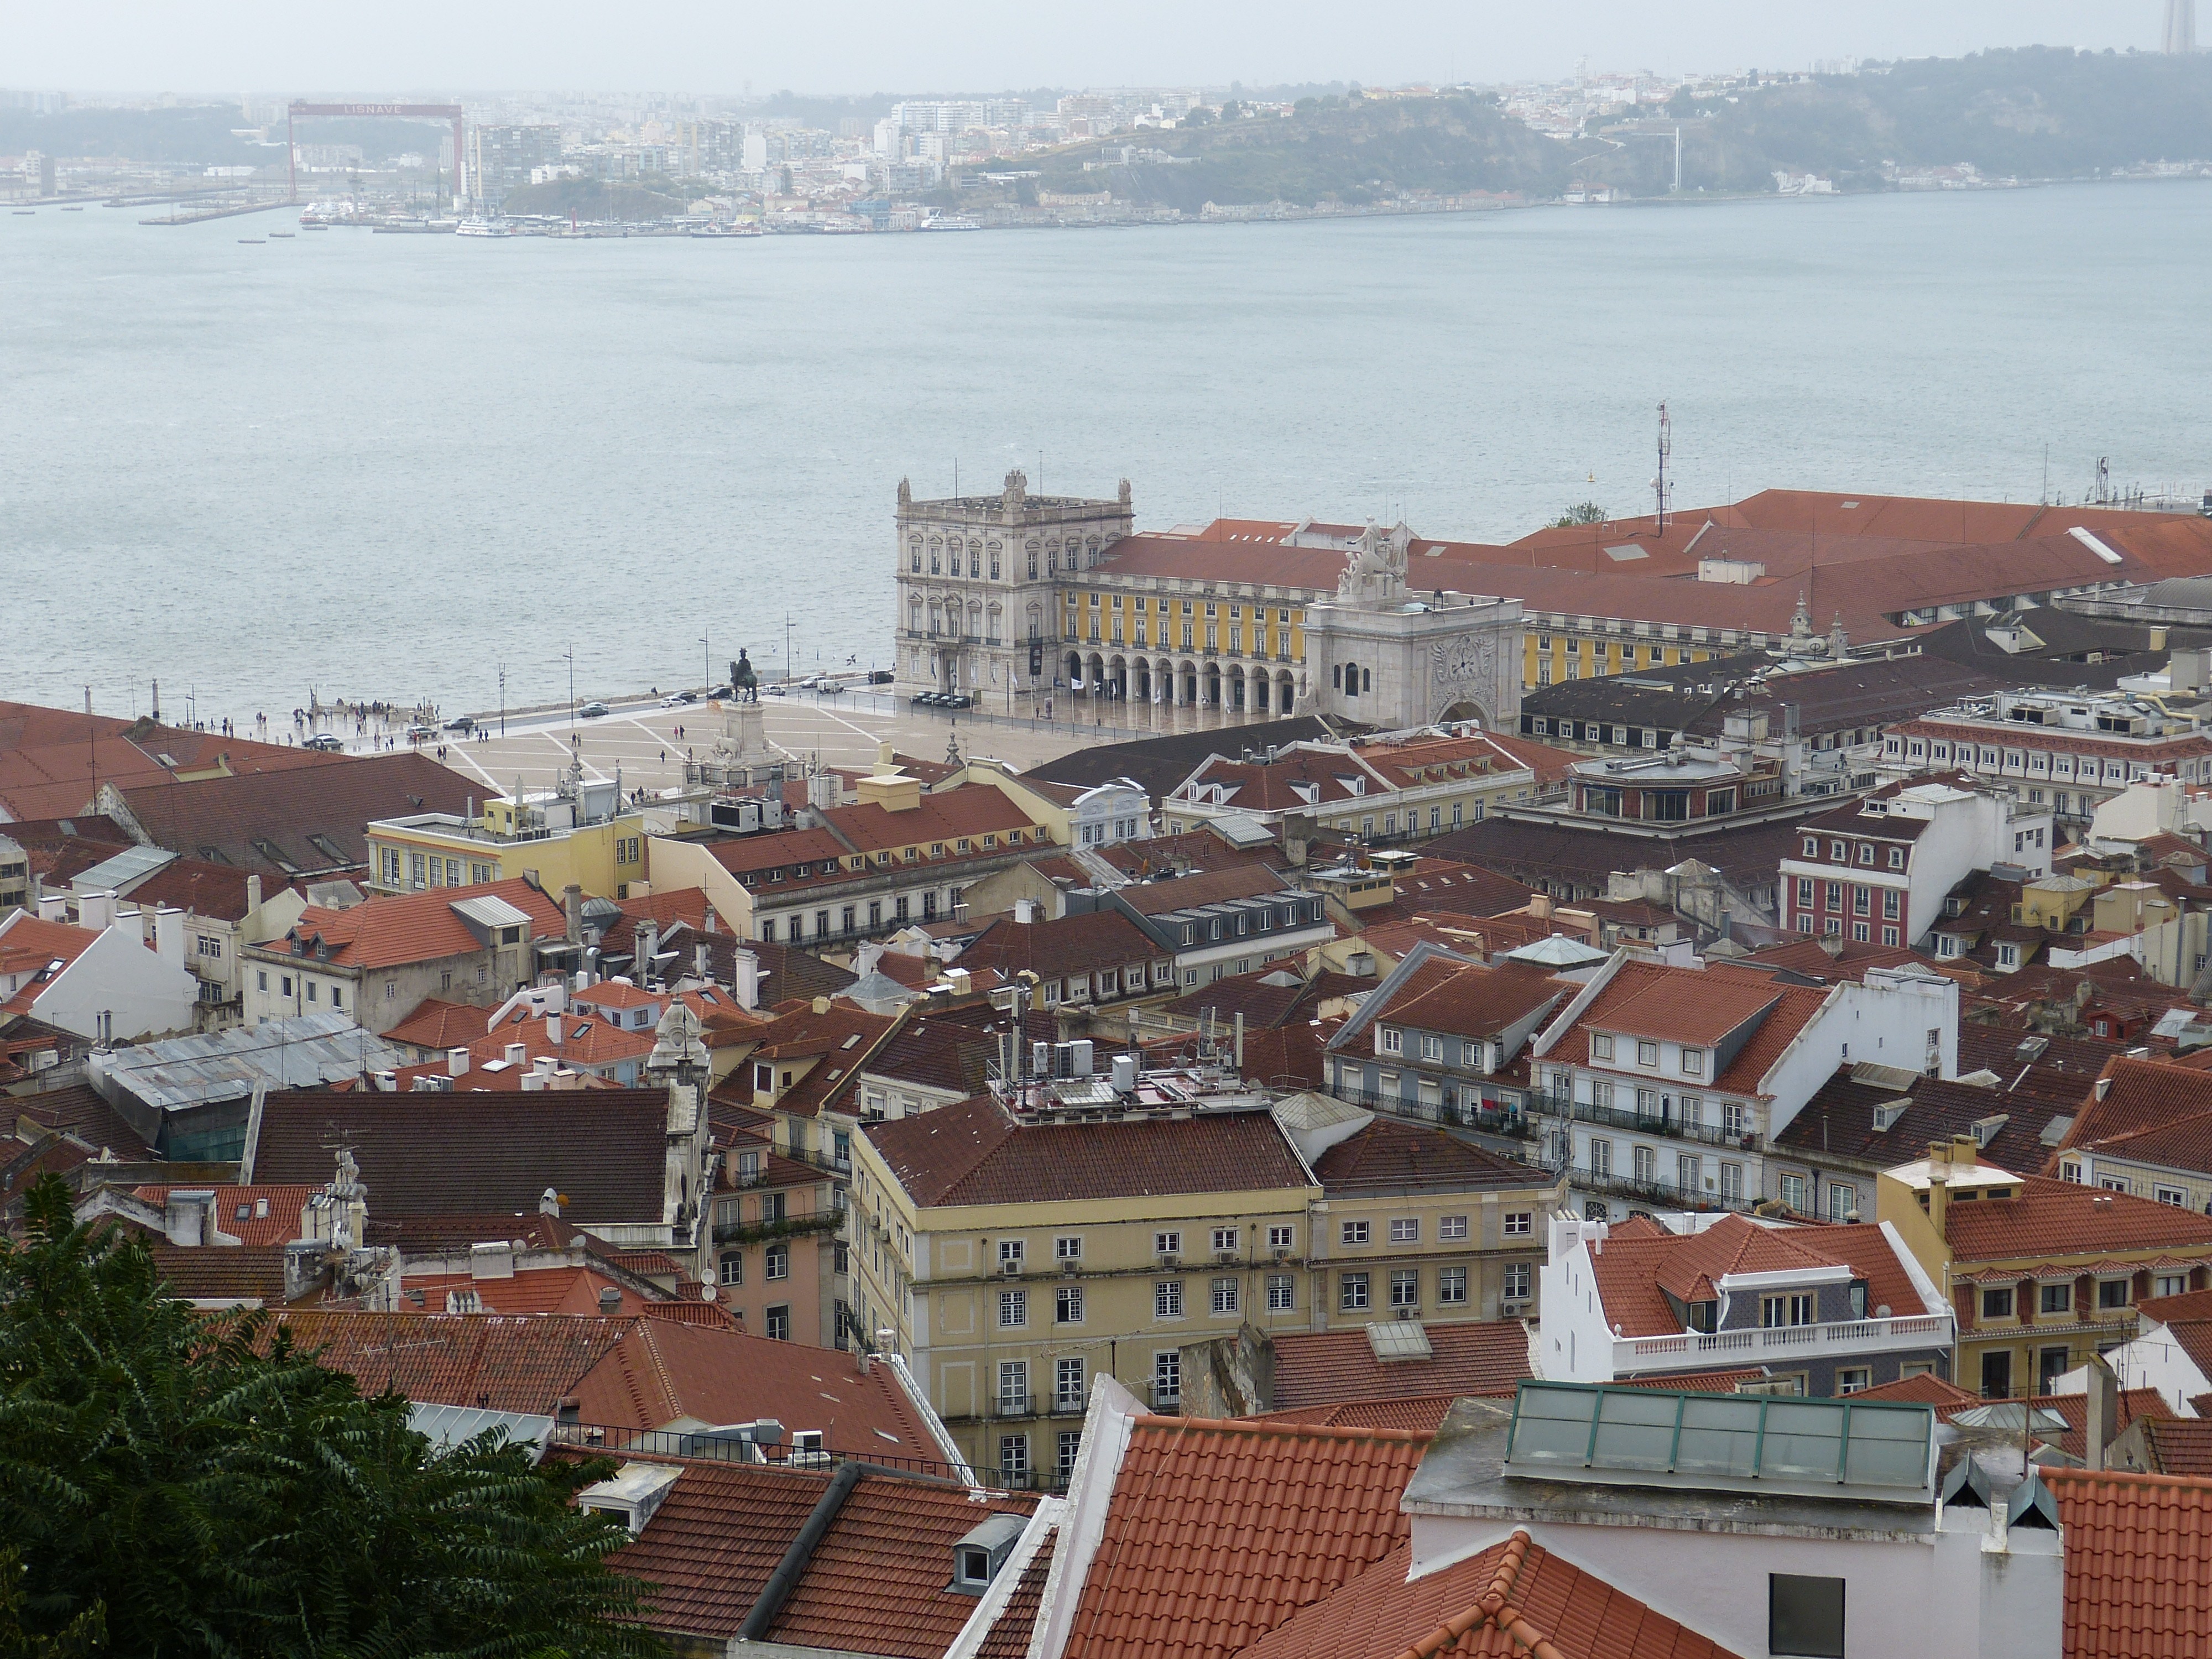
architecture, skyline, town, view, city, river, cityscape, downtown, old town, outlook, portugal, historically, roofs, lisbon, tejo, neighbourhood, aerial photography, urban area, residential area, human settlement